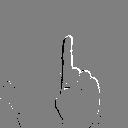
ASL letter: z